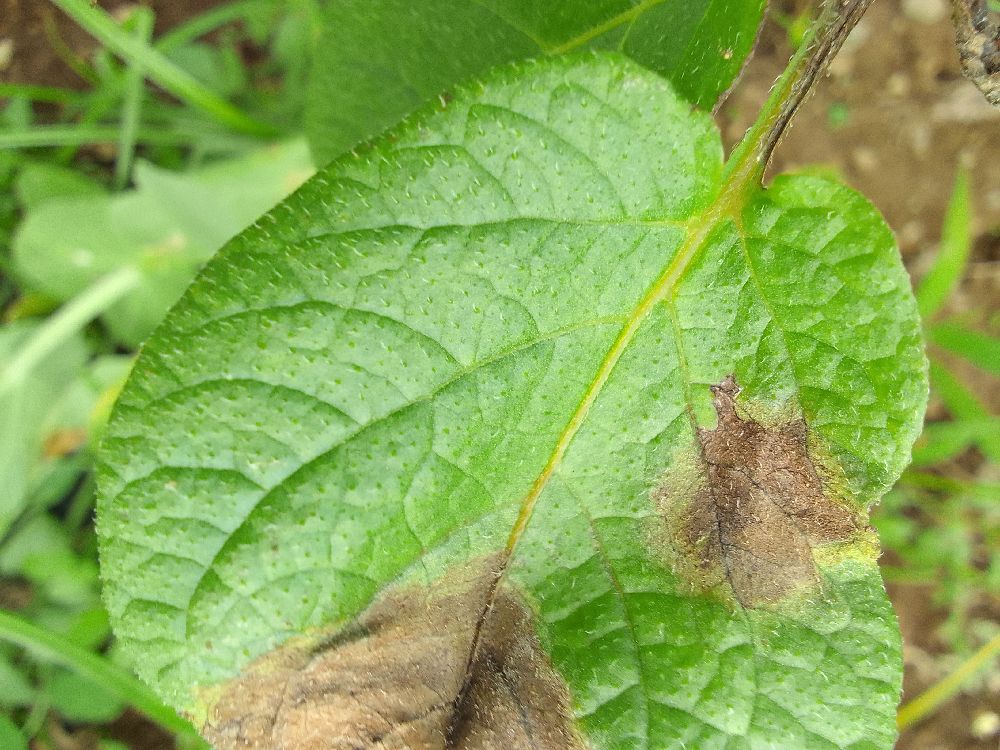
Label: Late blight